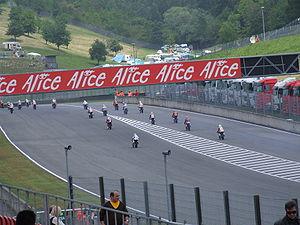
Le circuit du Mugello est un circuit automobile situé dans la région du Mugello, au nord-est de Florence.